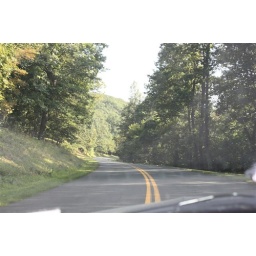
Random road in the mountains